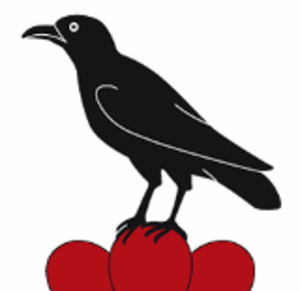
Untereggen est une commune suisse du canton de Saint-Gall, située dans la circonscription électorale de Rorschach.